Laxárdalur

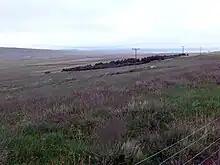
The lower reach of the valley, with Hvammsfjörður in the distance

Laxárdalur is a valley in Dalasýsla in northwestern Iceland, formed by the . It was the home of the , a group of Icelanders whose doings are described in the "Laxdæla saga".